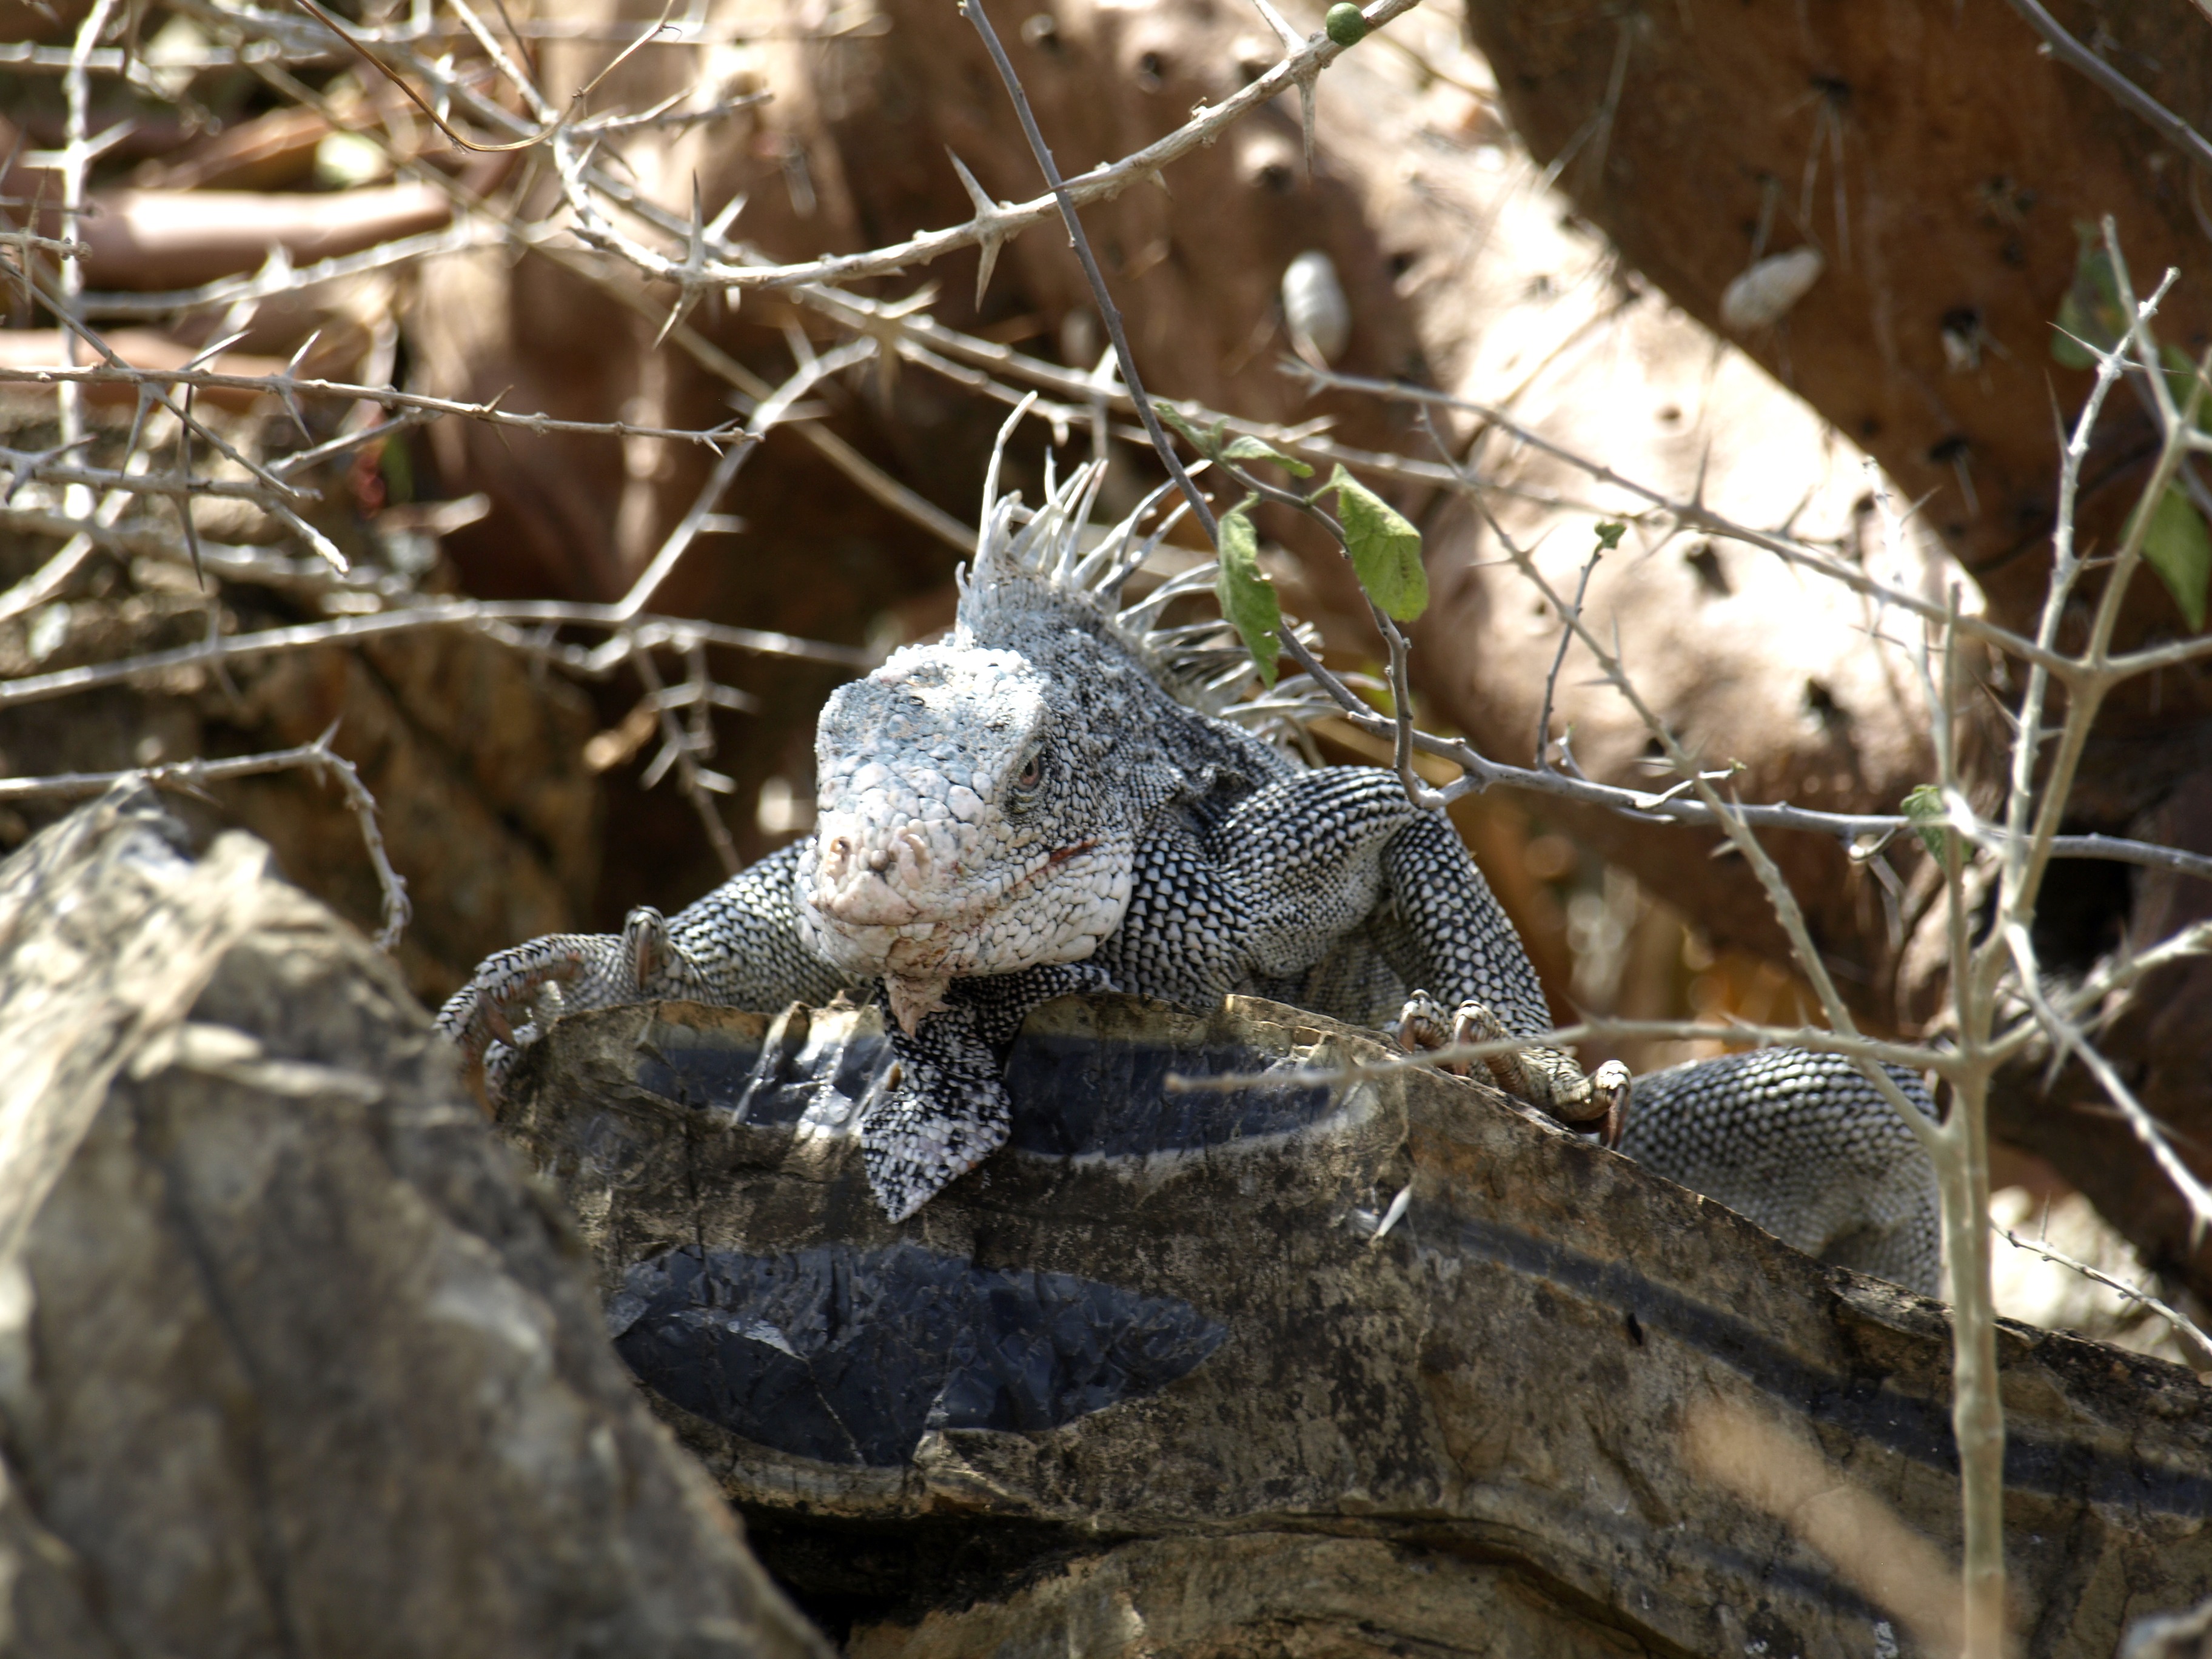
watch, nature, wilderness, branch, view, animal, wildlife, pattern, biology, reptile, scale, iguana, fauna, lizard, claw, climb, mouth, face, eye, head, lurking, skin, vertebrate, creature, creepy, dragon, wait, caribbean, grim, antilles, evil, spur, sneaky, agamidae, prehistoric times, curacao, on the lurking, sullen, quenching, scaled reptile